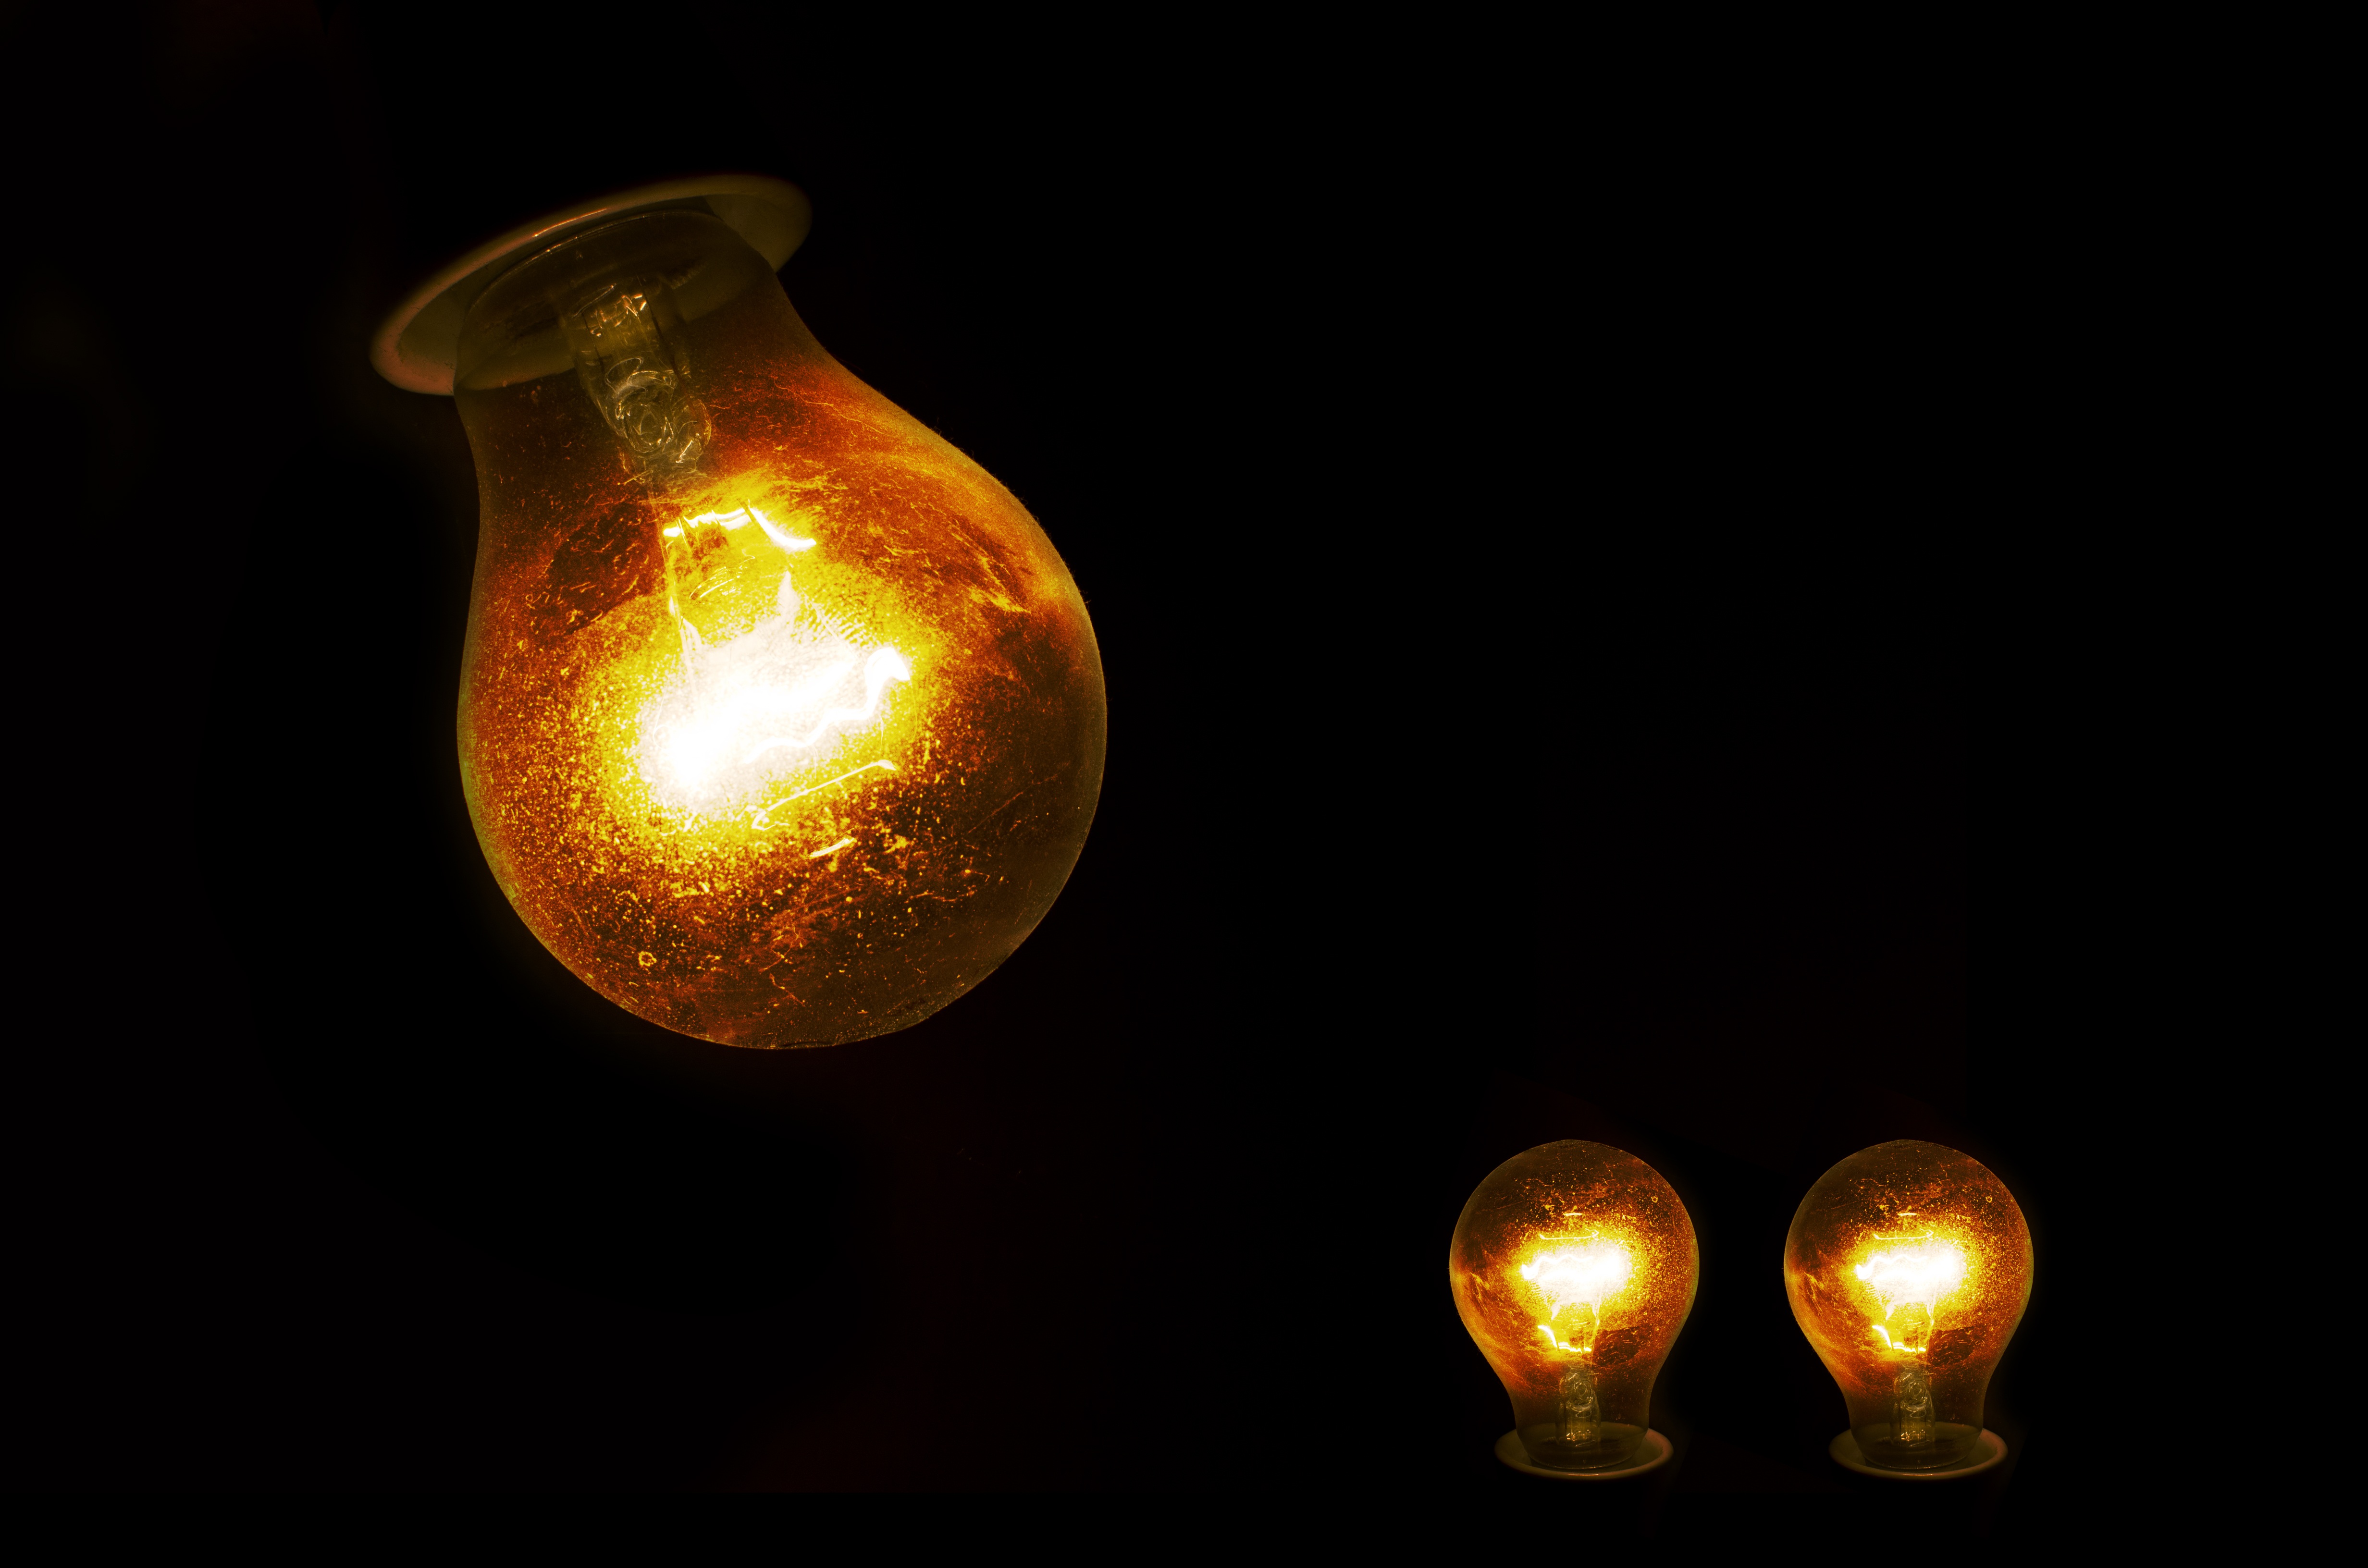
li fi, lifi, internet, p ipojen, rovka, sv tlo, elektrick, lampa, za zen, v buch, atomu, bombov, osv tlen, z e, erven, oran ov, lampy, sklo, zni it, zni en, po kozen